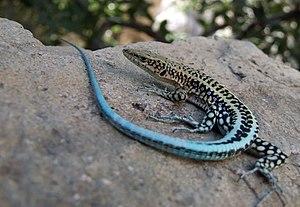
Apathya cappadocica est une espèce de sauriens de la famille des Lacertidae.
Apathya est un genre de sauriens de la famille des Lacertidae.